William Henry Barlow

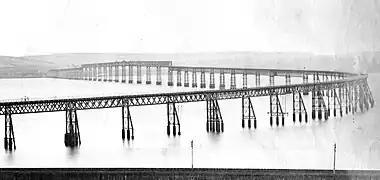
Thomas Bouch's original Tay Bridge. The higher, central section collapsed entirely in a December 1879 storm.

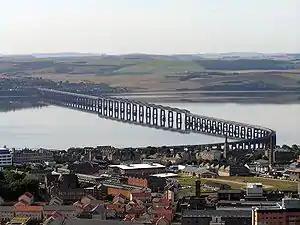
Barlow's replacement bridge

On 28 December 1879, the central section of the North British Railway's bridge across the River Tay near Dundee collapsed in the Tay Bridge disaster as an express train crossed it in a heavy storm. All 75 passengers and crew on the train were killed. As the newly elected President of the Institution of Civil Engineers, Barlow was appointed as a member of the Board of Trade's Court of Inquiry into the disaster. He sat with Henry Cadogan Rothery and William Yolland, co-authoring one of the final reports with Yolland recommending a commission be established to examine wind loads on bridges. In its report dated 30 June 1880, the Court of Inquiry concluded that the bridge, designed by Sir Thomas Bouch and opened only the year before its collapse, had been "badly designed, badly built and badly maintained". The entire central box truss section of the bridge known as the "High Girders" collapsed along with the thirteen trestles supporting it, leaving a gap of nearly half-a-mile in the bridge.